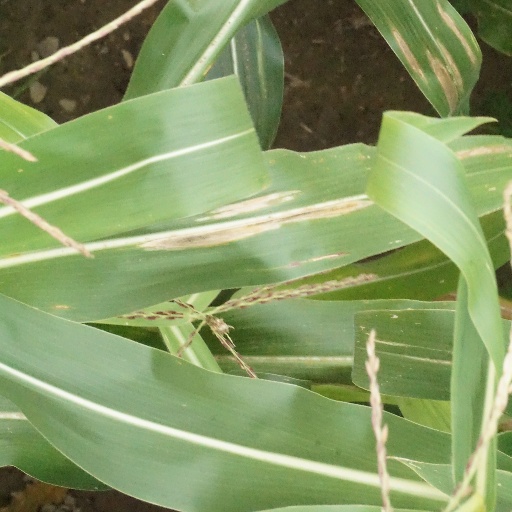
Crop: maize; corn